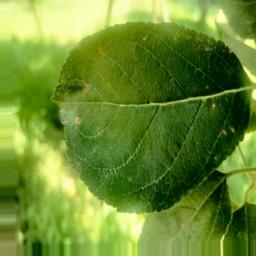
Label: Alternaria